Aksel V. Johannesen

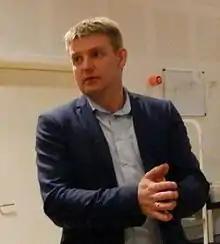
Aksel V. Johannesen in 2015

Aksel Vilhelmsson Johannesen (born 8 November 1972) is a Faroese lawyer and politician who has been the Prime Minister of the Faroe Islands since 2022, and from 2015 to 2019. He has been a member of the Løgting since 2011, as a member of the Social Democratic Party. Prior to his tenure as prime minister he was Minister of Health Affairs and Minister of Finance.